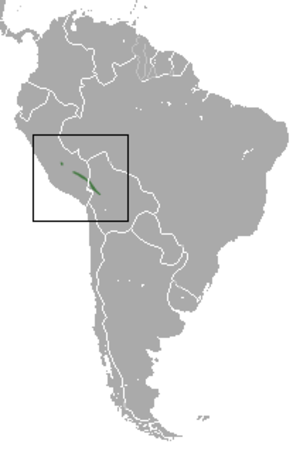
Gracilinanus aceramarcae est une espèce d'opossum de la famille des Didelphidae. Il est originaire de Bolivie et du Pérou.